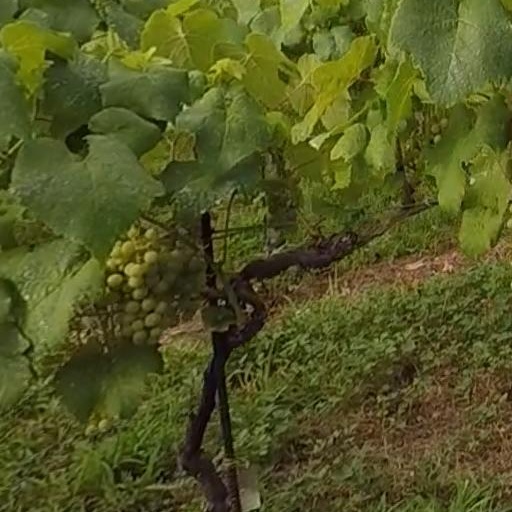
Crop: grape